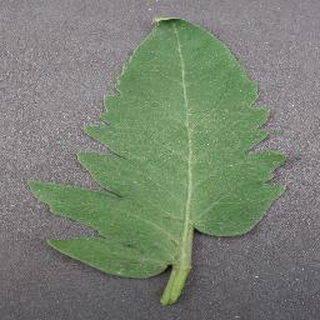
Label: healthy_tomato